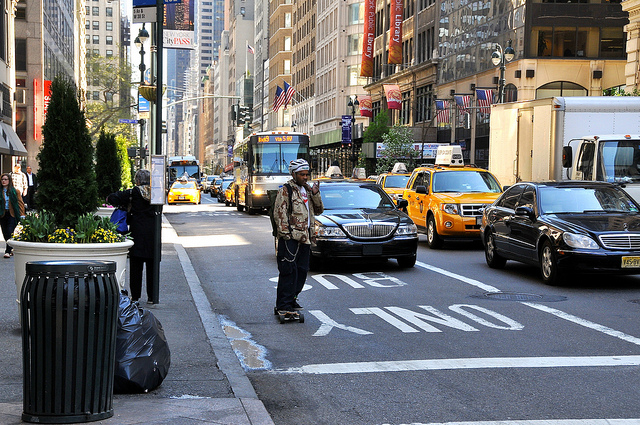
user: Given an image and a question. Answer the question in a short answer. Question: Is this a city or country picture? Short Answer:
assistant: city